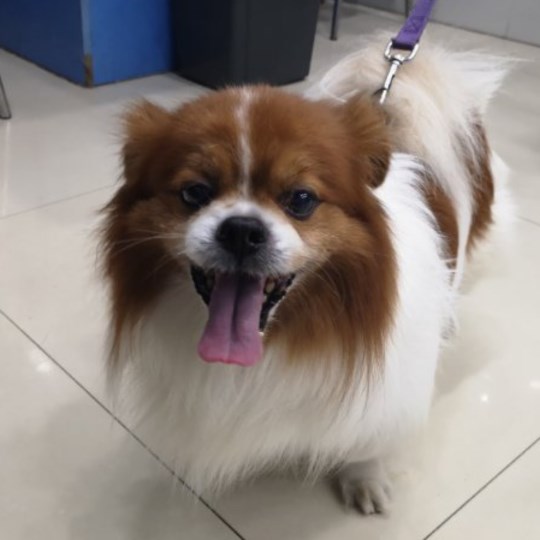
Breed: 480-n000125-Pekinese